Describe the emotion expressed in this image:  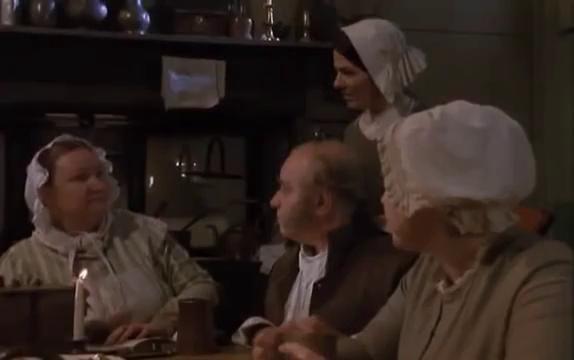
This person displays Fear, valence and arousal with low intensity.